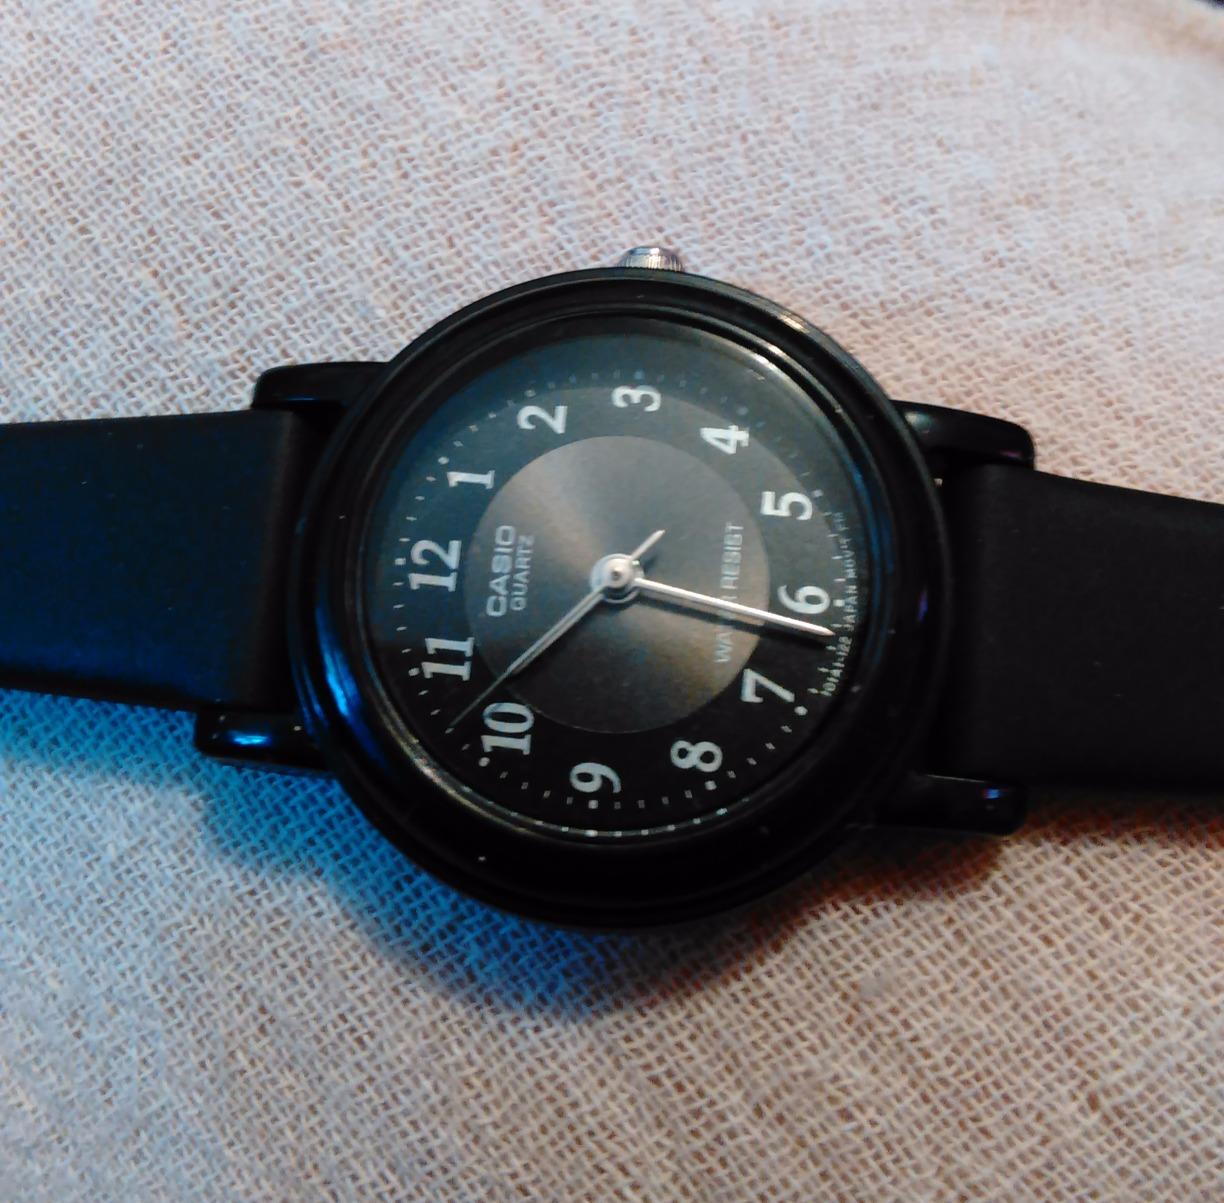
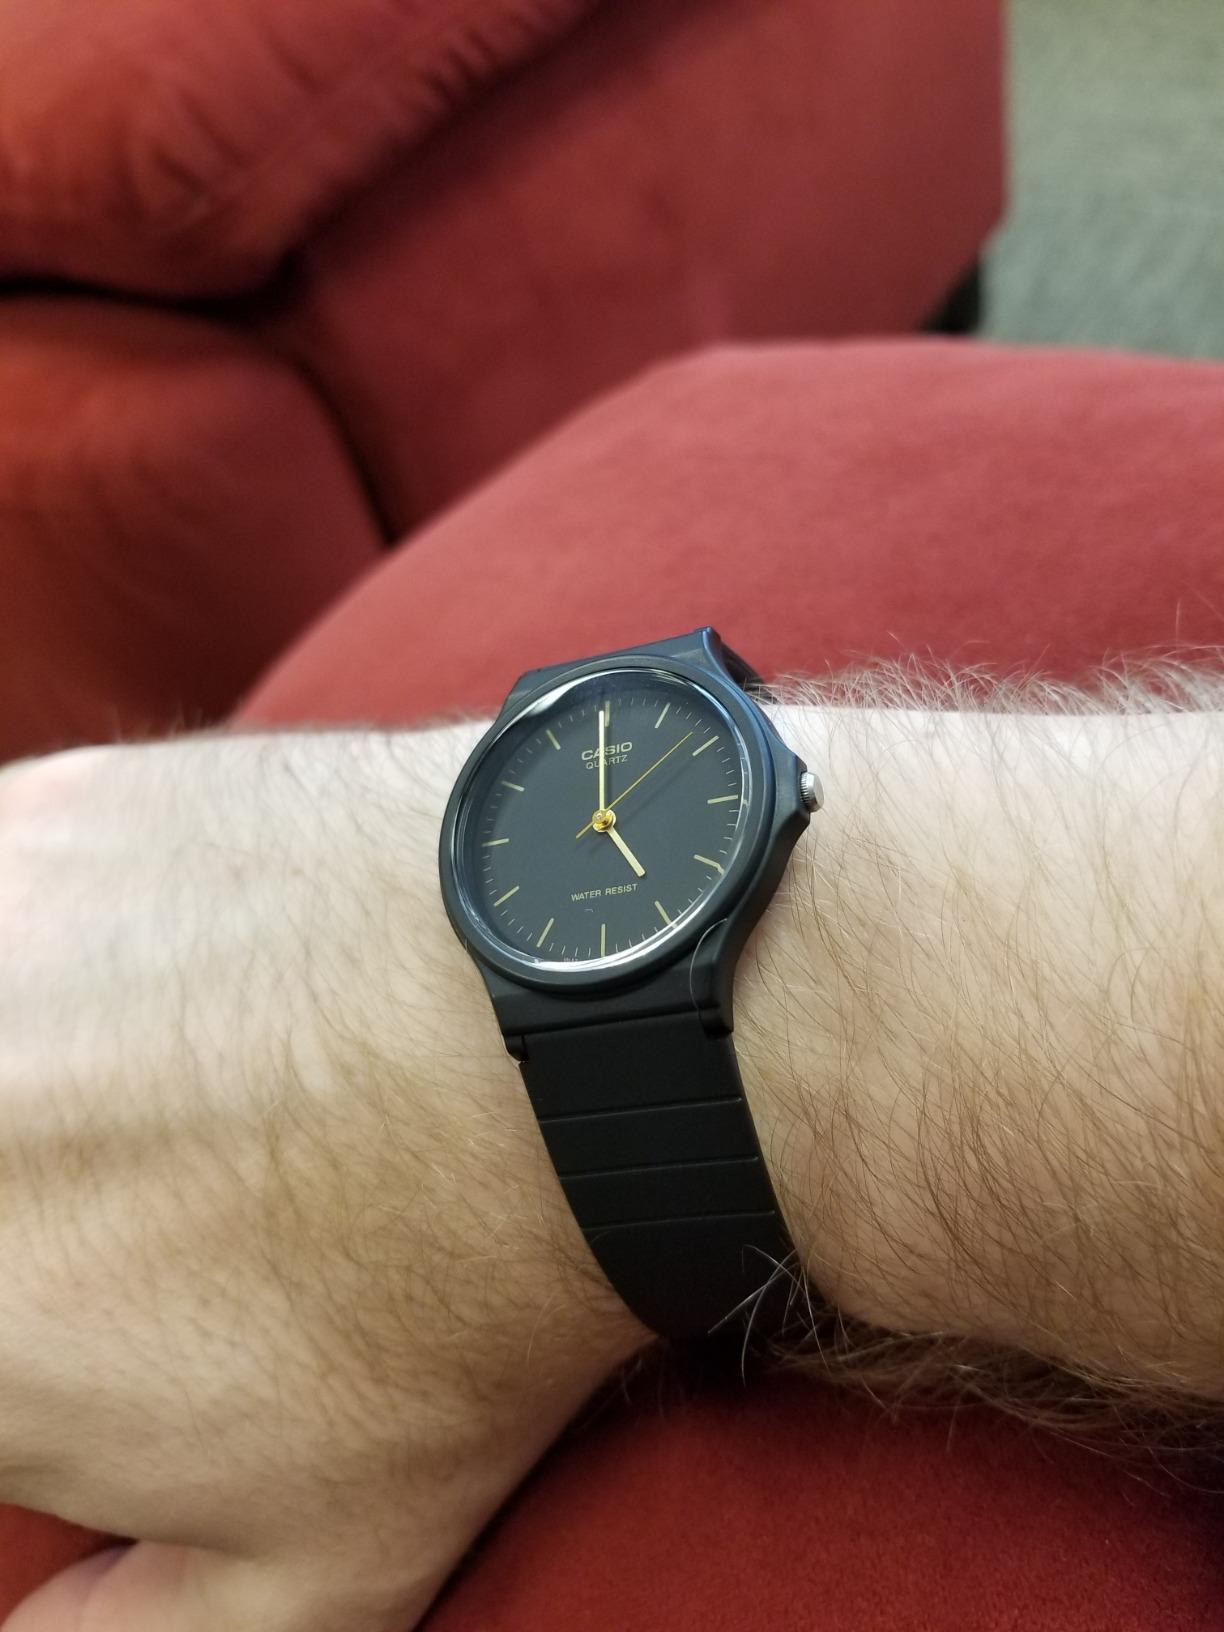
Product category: accessories_watch
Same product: no